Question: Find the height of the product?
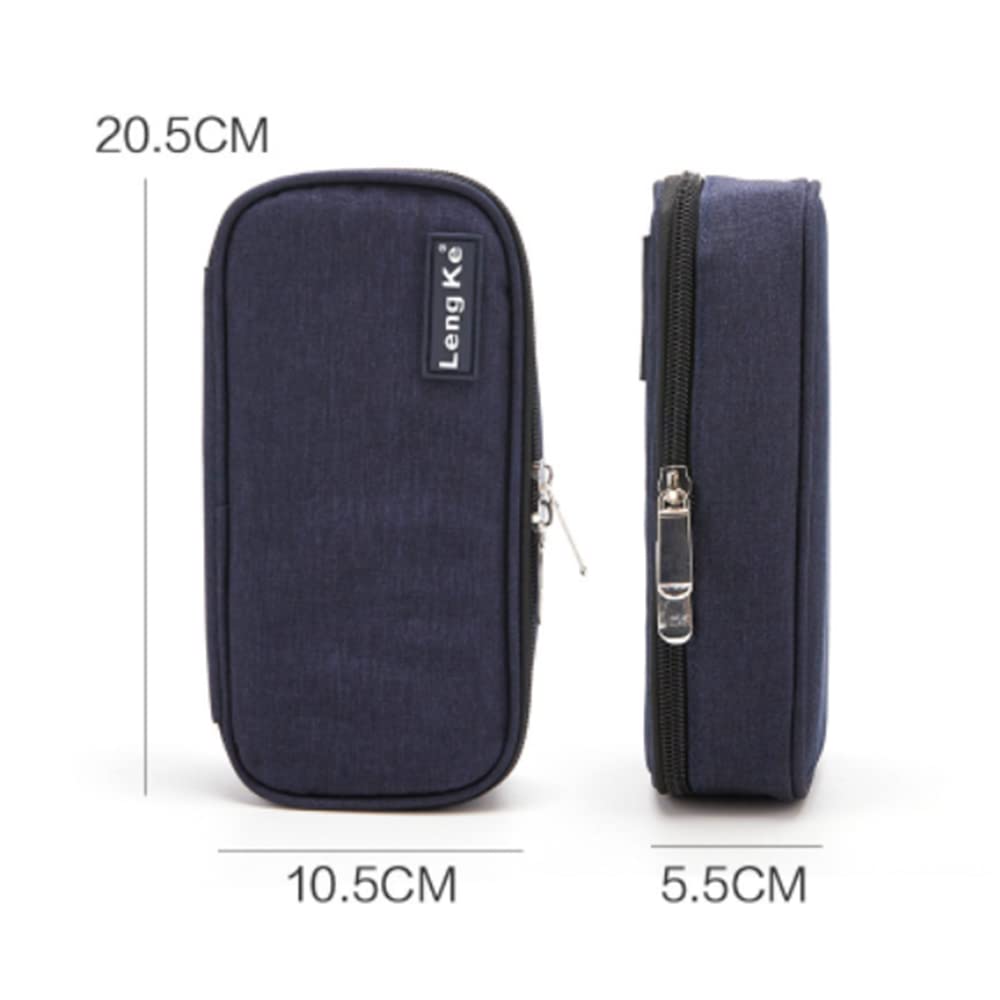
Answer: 20.5 centimetre